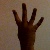
The image shows a hand gesture representing the number 4 in Indian Sign Language.